Parasyrphus melanderi

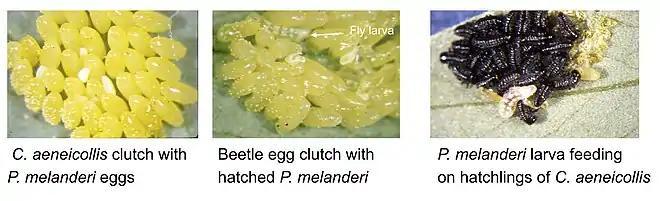

"Parasyrphus melanderi" is a major natural enemy of "Chrysomela aeneicollis", a leaf beetle in the subfamily Chrysomelinae. Beetle larvae possess external defensive secretion glands, from which they evert volatile secretions that contain salicylaldehyde, which is derived from host plant salicyl glucosides. Female "P. melanderi" lay their eggs between the beetle eggs, and fly larvae hatch before the beetles do. Fly larvae first consume beetle eggs, then beetle hatchlings, and continue to consume beetle larvae until they pupate on their willow host leaves. The fly larvae show no evidence for being repelled by the beetle larval secretion, and they are probably attracted to it like their congener "Parasyrphus nigritarsis", which shows very similar egg laying and larval feeding behaviors and prey use. A video of "P. nigritarsis" predatory behavior provides a good visual representation of the feeding behavior of "P. melanderi."